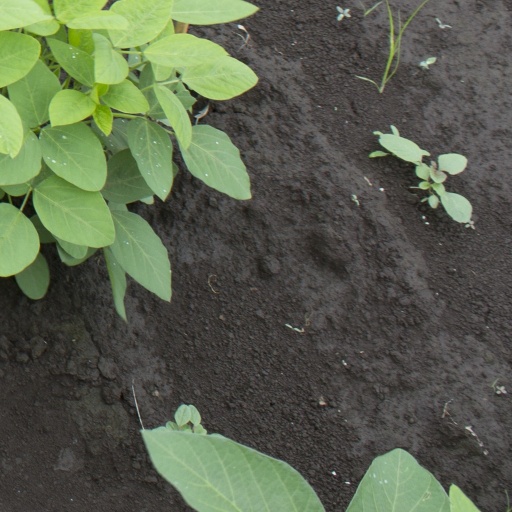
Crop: soybean